George Theodore Werts

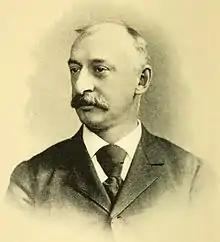

George Theodore Werts (March 24, 1846January 17, 1910) was an American attorney, judge, and Democratic Party politician who served as the 28th governor of New Jersey from 1893 to 1896.